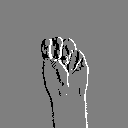
ASL letter: m